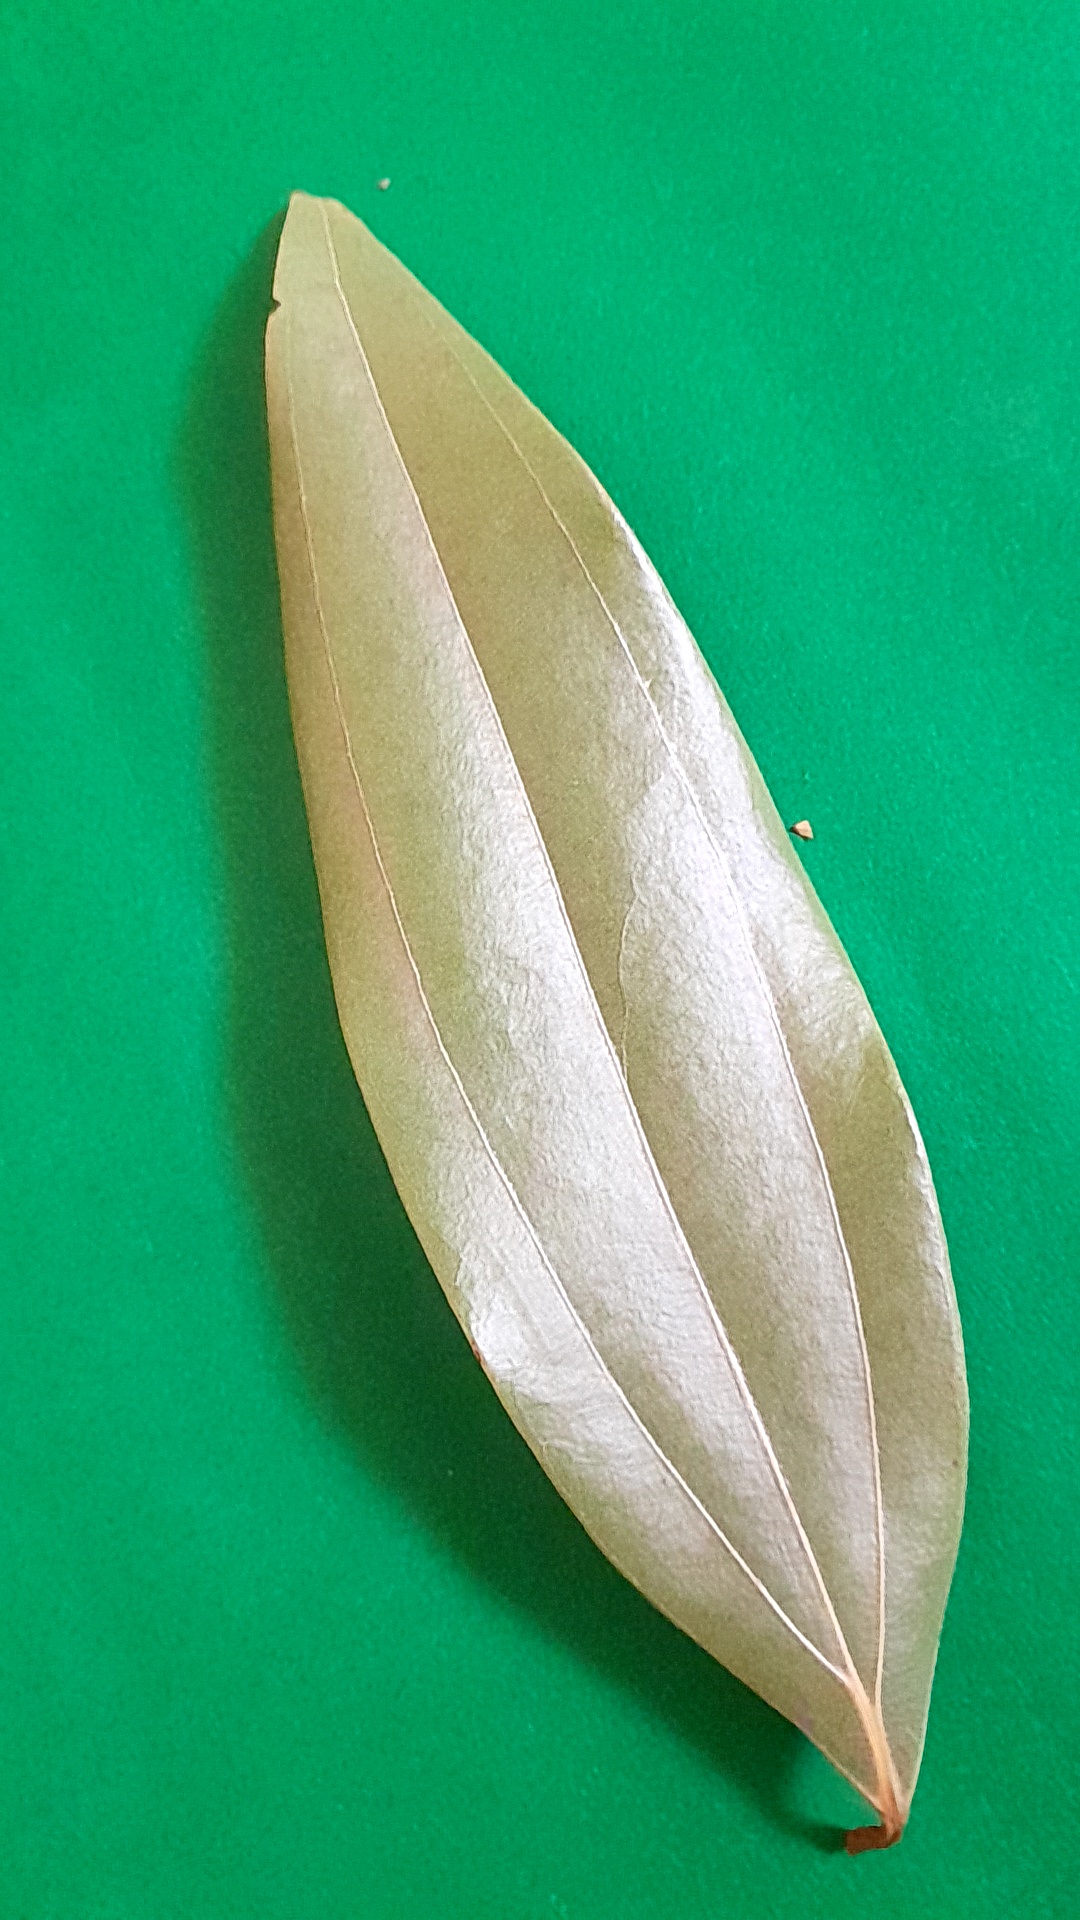
Label: Dry Leaf